The Harrowing of Gwynedd

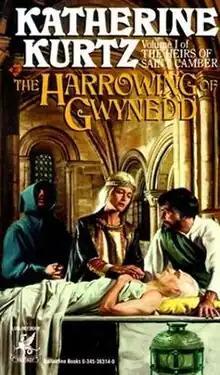
Hardcover edition

The Harrowing of Gwynedd is a historical fantasy novel by American-born author Katherine Kurtz. It was first published by Del Rey Books in 1989. It was the tenth of Kurtz' Deryni novels to be published, and the first book in her fourth Deryni trilogy, The Heirs of Saint Camber. Although the "Heirs" trilogy was the fourth Deryni series to be published, it is a direct sequel to the second trilogy, The Legends of Camber of Culdi.